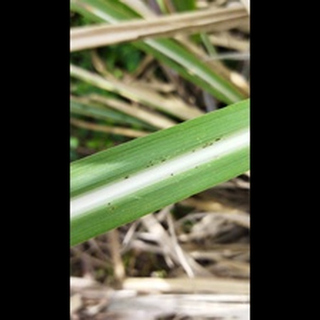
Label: sugarcane_rust